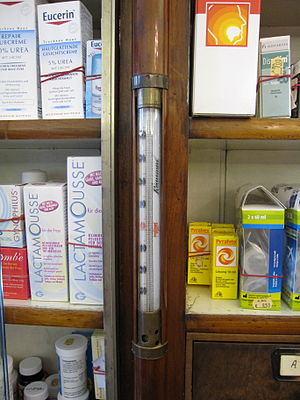
Reaumur
Gammelt termometer i et apotek i Wien, der viser rumtemperatur i Reaumur
Reaumur er en temperaturskala, hvor vands frysepunkt er fastsat til 0° og kogepunktet til 80°. En ændring af temperaturen på 1°R svarer altså til en ændring på 1,25 °C.